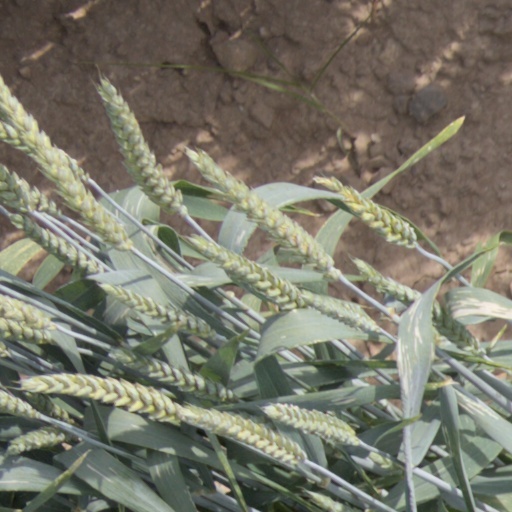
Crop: wheat